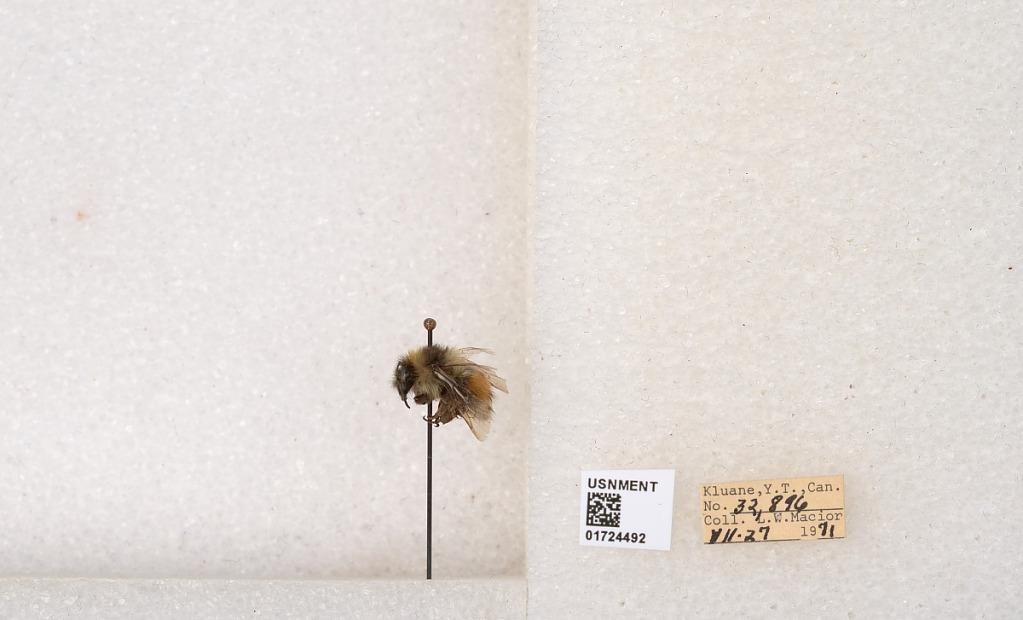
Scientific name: Bombus (Pyrobombus) sylvicola Kirby
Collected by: L. Macior
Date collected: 1971-7-27
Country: Canada
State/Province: Yukon Territory
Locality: Kluane National Park and Reserve
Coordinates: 60.7493, -139.504